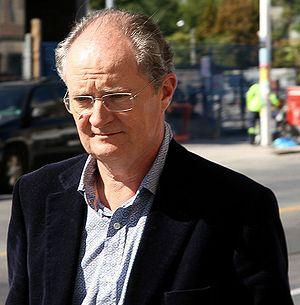
Cet article dresse une liste de jumeaux célèbres, laquelle inclut aussi des naissances multiples, des frères ou sœurs siamois, de célèbres jumeaux contemporains, des jumeaux sportifs, des jumeaux mythologiques, des jumeaux historiques, des jumeaux fictifs, des célébrités ayant un jumeau et des records établis par des jumeaux.